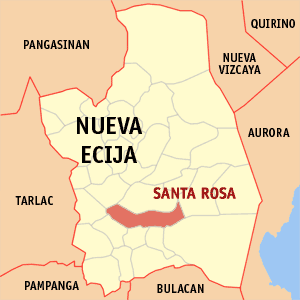
Santa Rosa est une localité de la province de Nueva Ecija, aux Philippines. En 2015, elle compte 69 467 habitants.